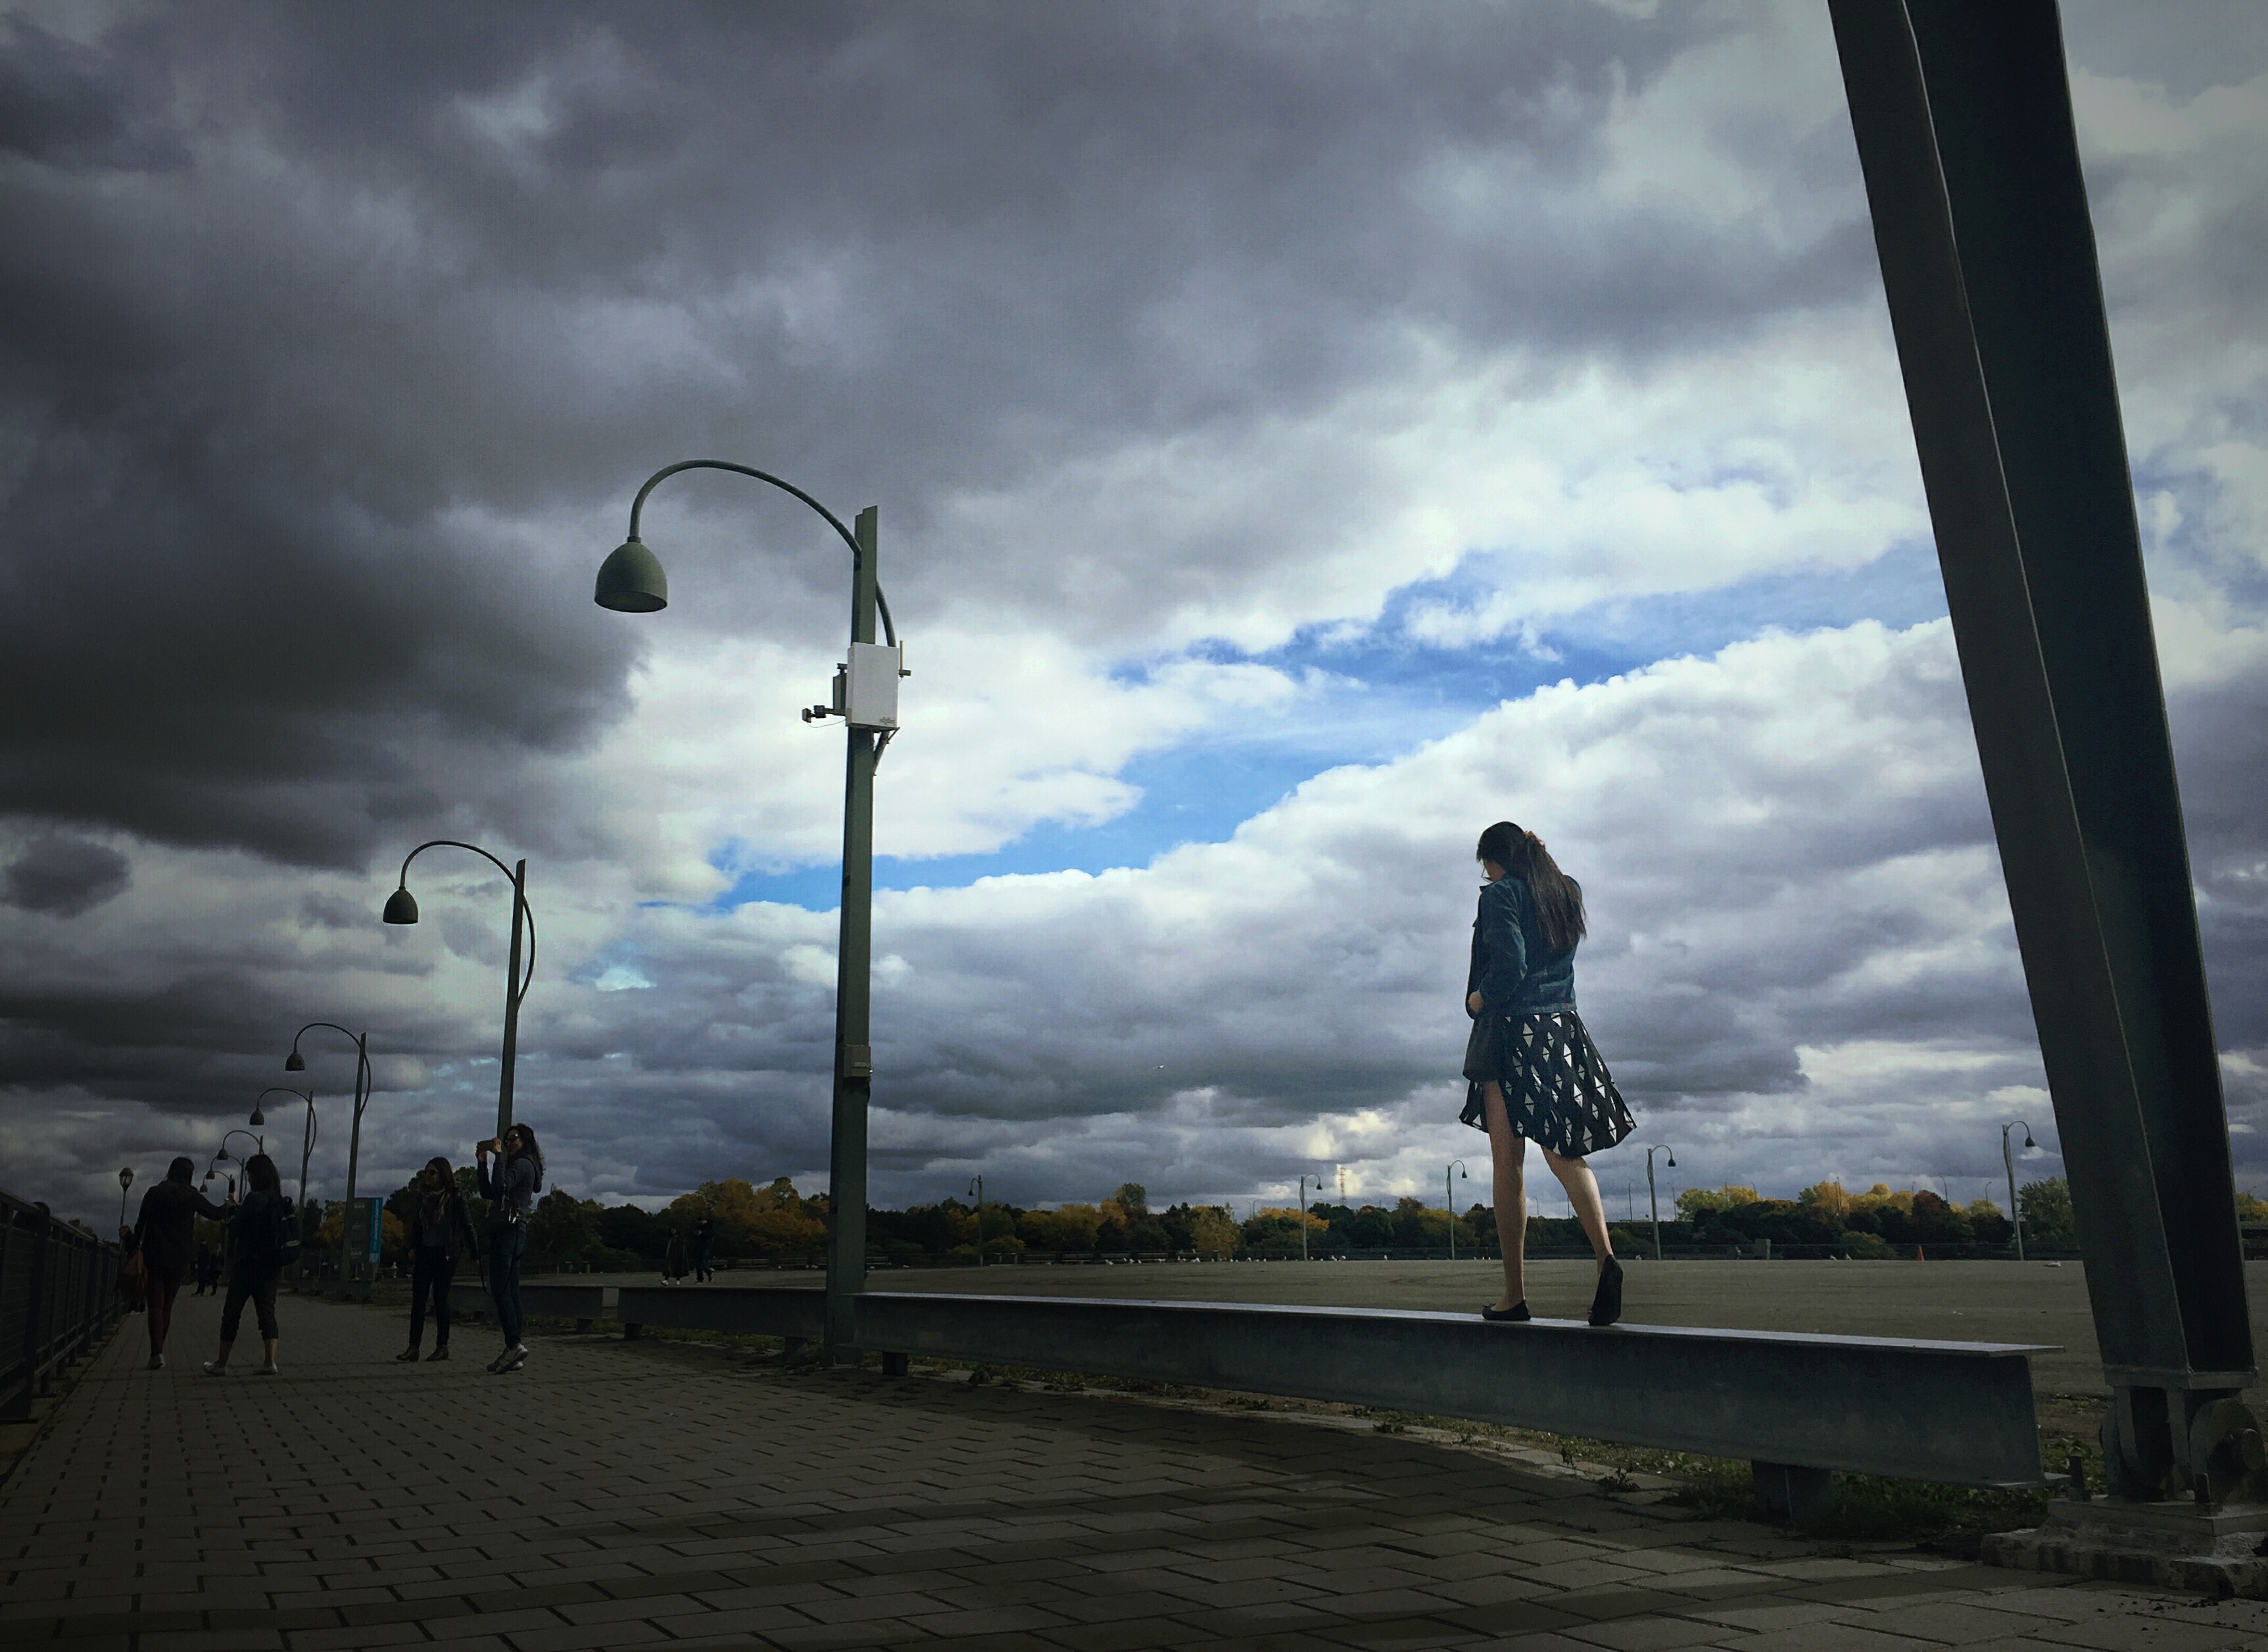
sea, coast, horizon, cloud, sky, sunset, sunlight, morning, wind, dusk, evening, tower, weather, street light, lighting, meteorological phenomenon